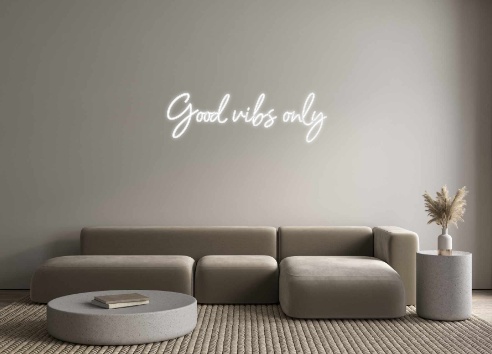
השלט שלך Good vibs only
Text: Good vibs only Text Align: center Font: Barcelona Colour: לבן Size: גדול / 256cm X 79cm Backboard: חתוך לפי הצורה Mounting: תלייה על הקיר 7. בחרו את מיקום השלט: שלט פנימי משהו נוסף שנצטרך לדעת?:
Brand: Vibez Neon
Category: Home & Garden > Lighting > Picture Lights